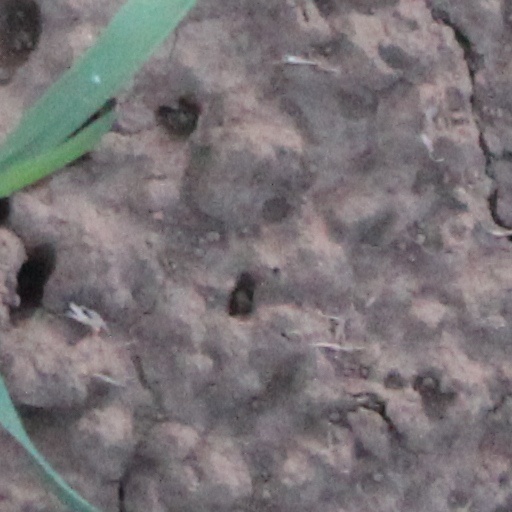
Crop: wheat